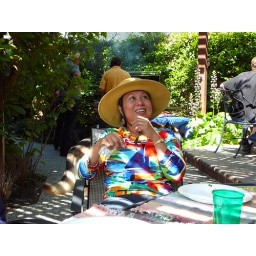
Meredith in her colorful shirt